Citizen Kane

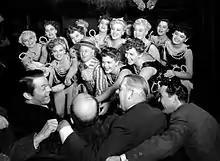
Incidental music includes the publisher's theme, "Oh, Mr. Kane", a tune by Pepe Guízar with special lyrics by Herman Ruby.

The major studios gave screen credit for make-up only to the department head. When RKO make-up department head Mel Berns refused to share credit with Seiderman, who was only an apprentice, Welles told Berns that there would be no make-up credit. Welles signed a large advertisement in the Los Angeles newspaper: